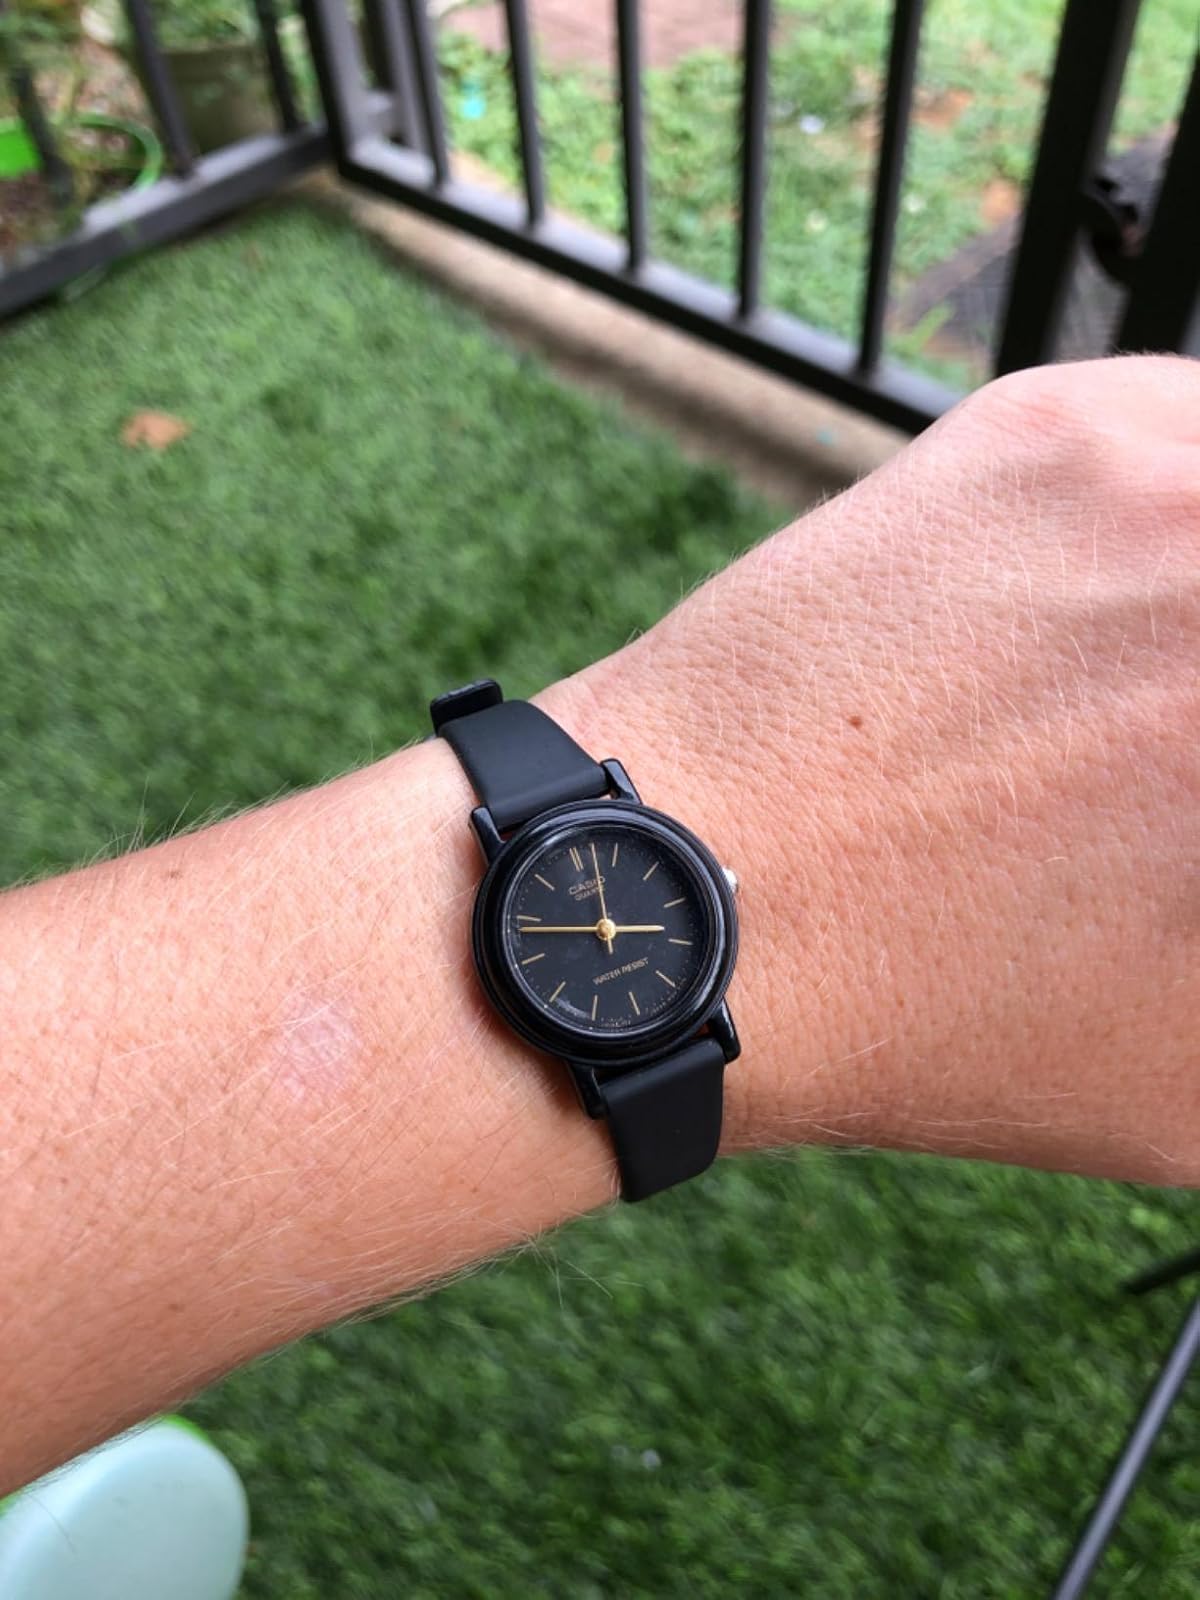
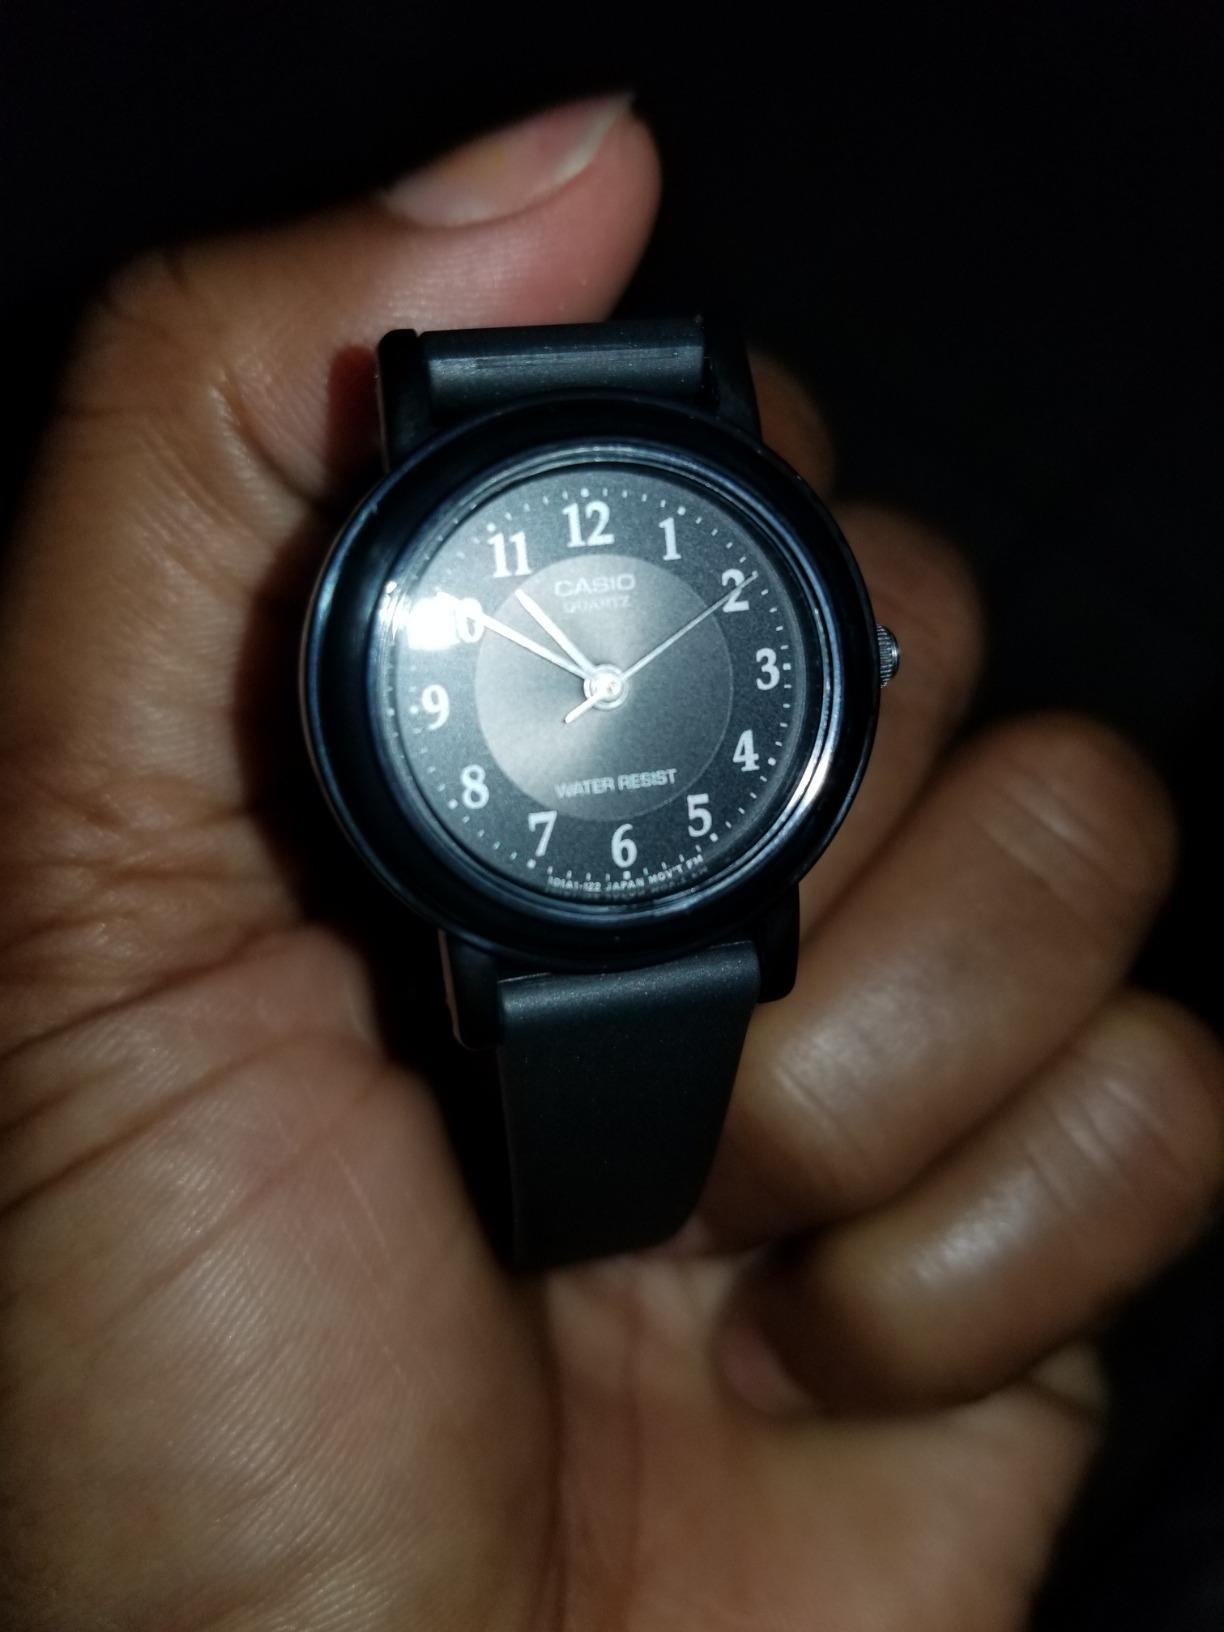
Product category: accessories_watch
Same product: no